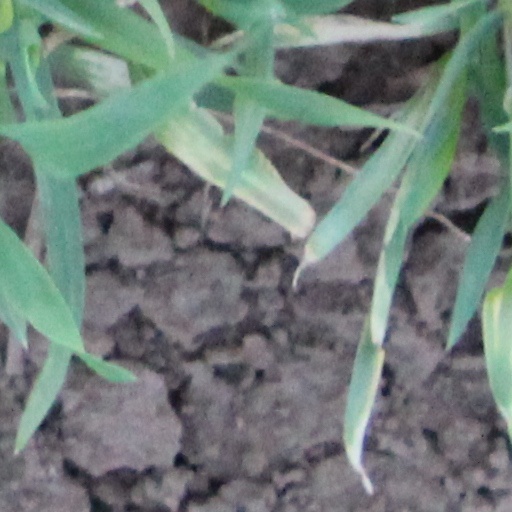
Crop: wheat